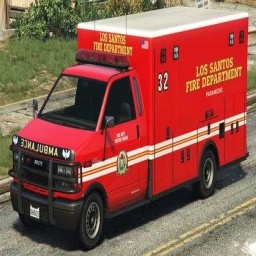
Label: ambulance